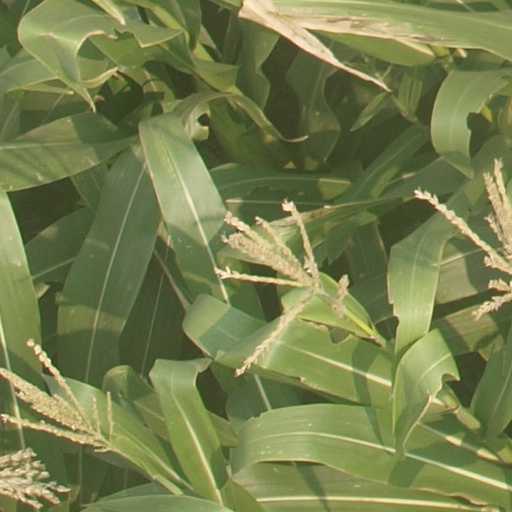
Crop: maize; corn